Petrified wood

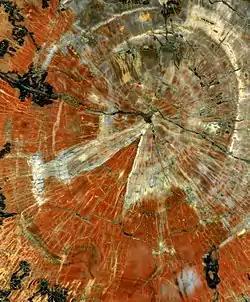
Polished slice of a petrified tree from the Late Triassic Period (approximately 230 million years ago) found in Arizona. The remains of insects can be detected in an enlarged image.

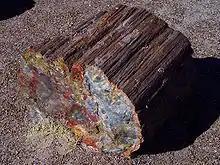
Petrified log at the Petrified Forest National Park

Petrified wood (from Ancient Greek meaning 'rock' or 'stone'; literally 'wood turned into stone'), is the name given to a special type of "fossilized wood", the fossilized remains of terrestrial vegetation. "Petrifaction" is the result of a tree or tree-like plants having been replaced by stone via a mineralization process that often includes permineralization and replacement. The organic materials making up cell walls have been replicated with minerals (mostly silica in the form of opal, chalcedony, or quartz). In some instances, the original structure of the stem tissue may be partially retained. Unlike other plant fossils, which are typically impressions or compressions, petrified wood is a three-dimensional representation of the original organic material.